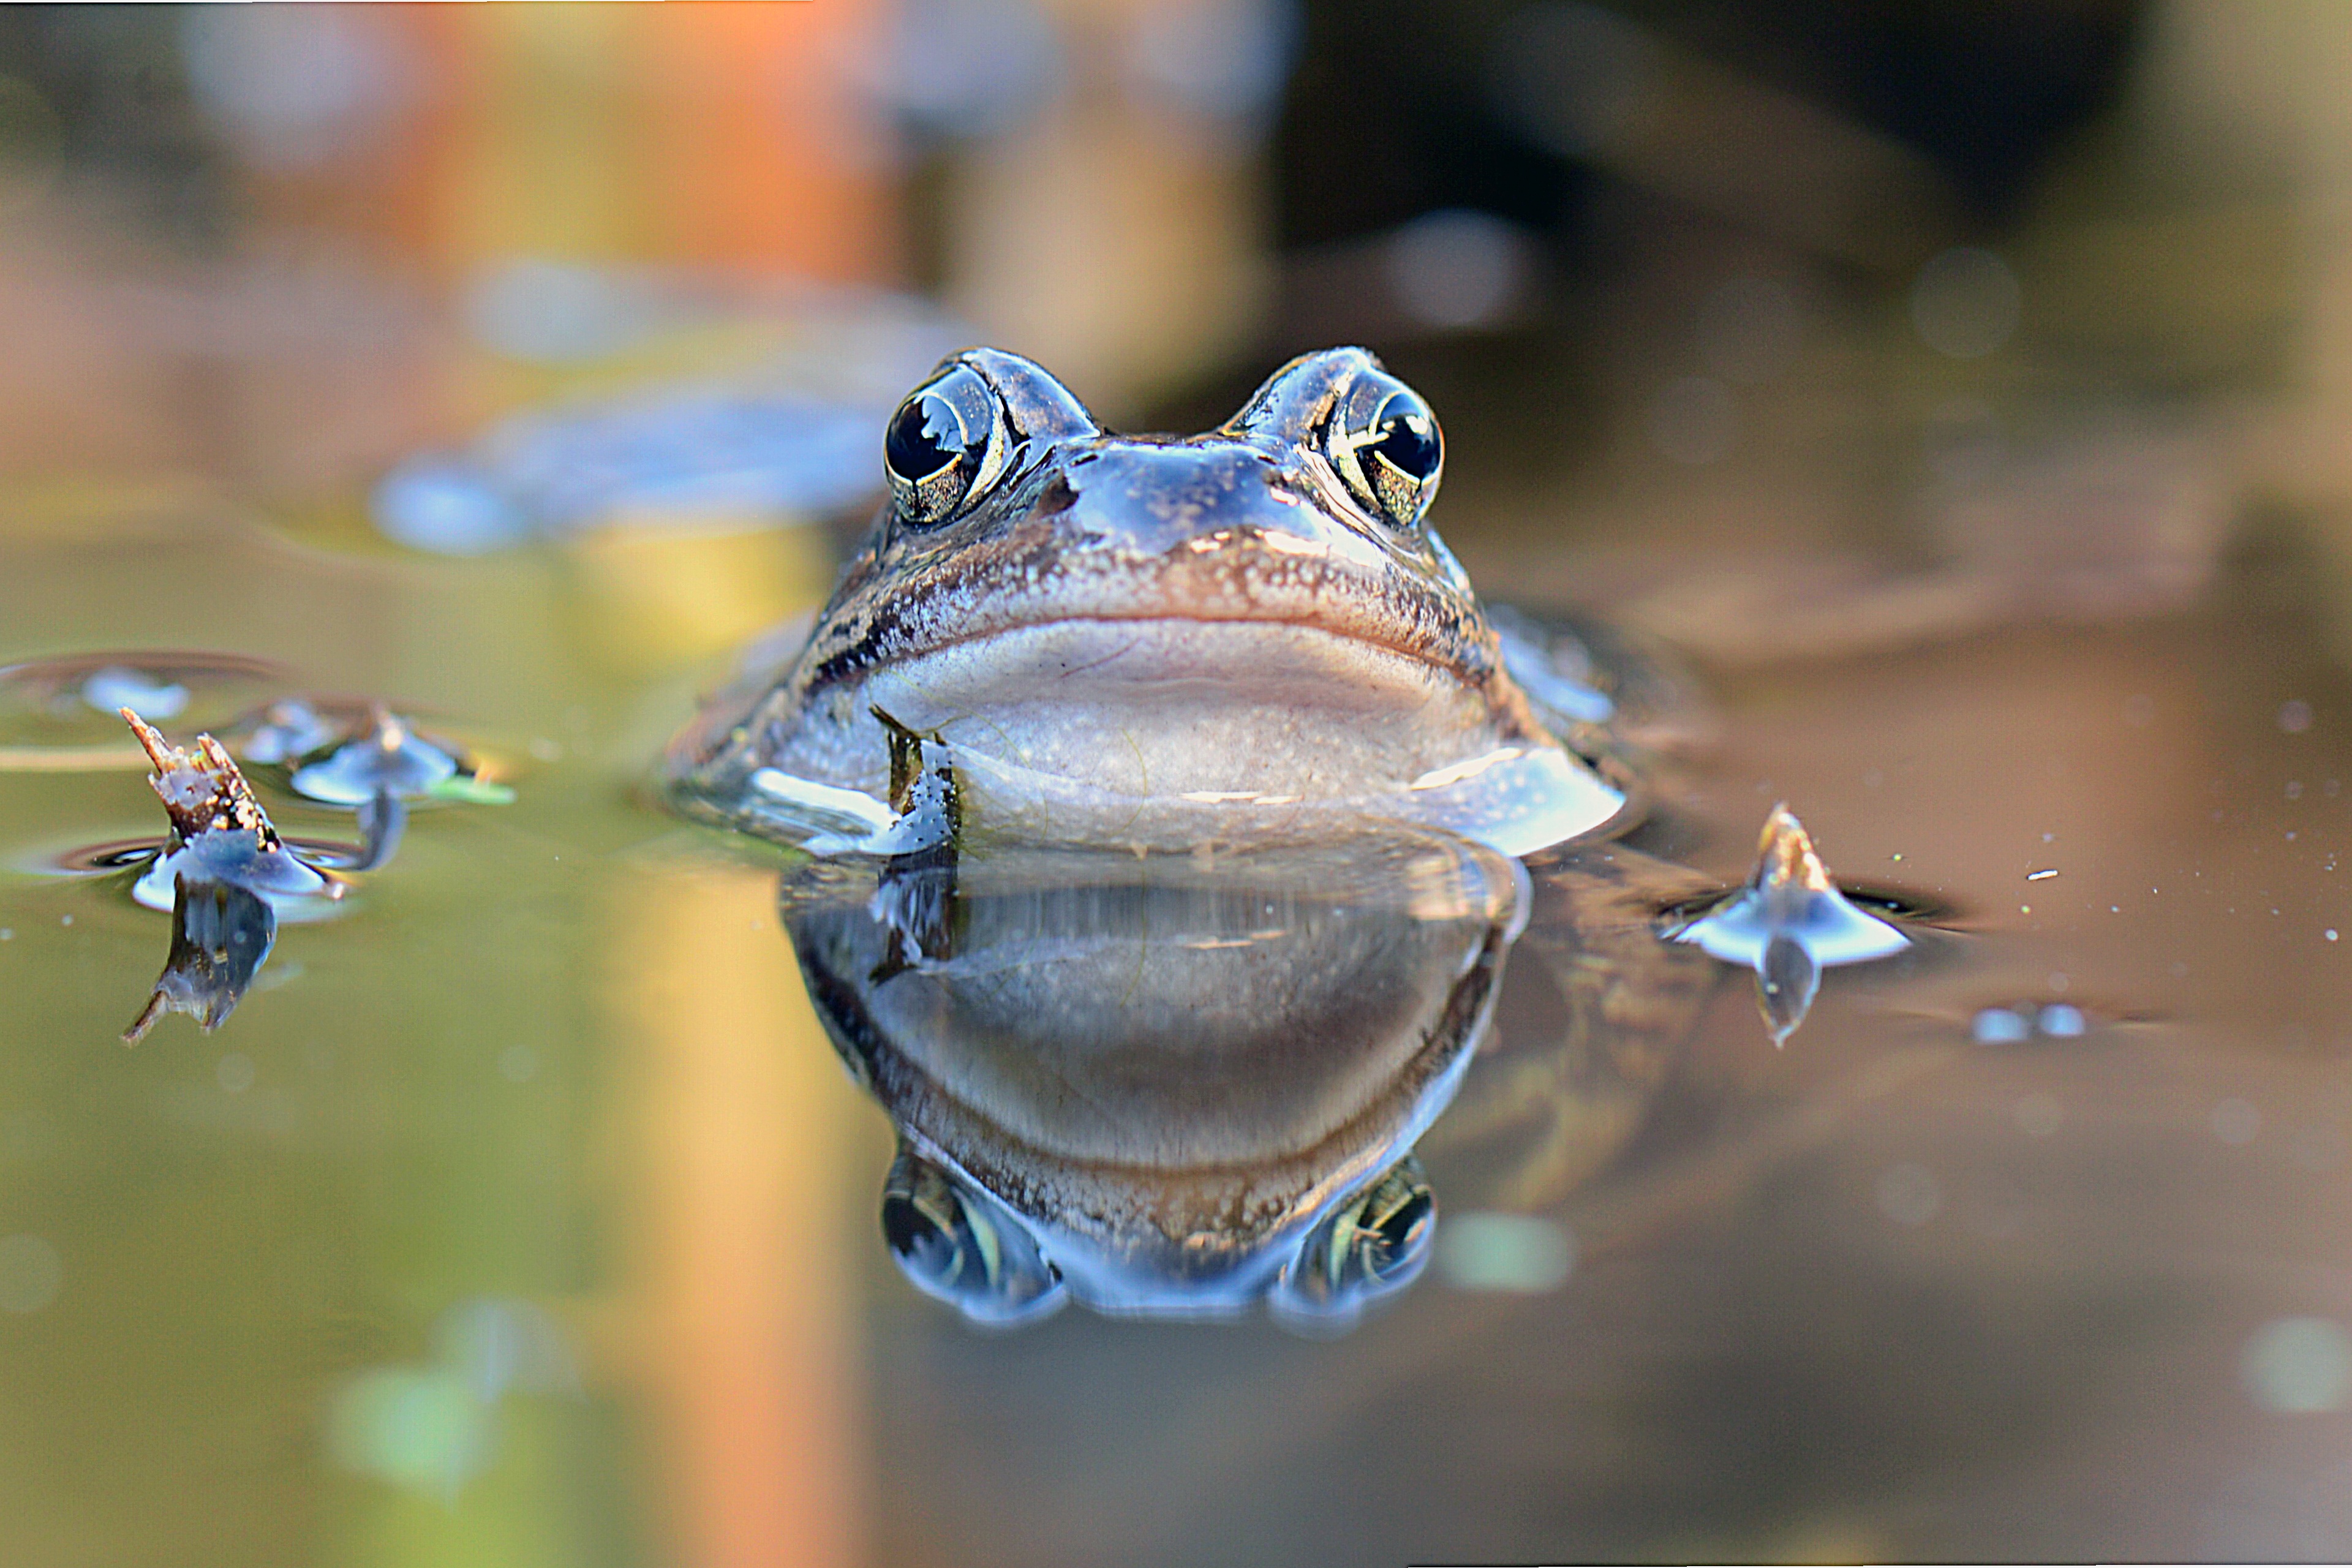
nature, wildlife, portrait, biology, frog, amphibian, fauna, close up, vertebrate, amphibians, macro photography, common frog, marine biology